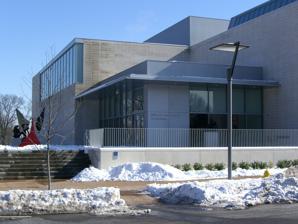
Building: Mildred Lane Kemper Art Museum
Country: United States of America
Year built: 1881
38°38′50″N 90°18′10″W / 38.647101°N 90.302757°W / 38.647101; -90.302757 Art museum in St. Louis, Missouri Mildred Lane Kemper Art Museum Location St. Louis, Missouri Type Art museum Director Sabine Eckmann Public transit access MetroBus Blue at Skinker station Website http://kemperartmuseum.wustl.edu The Mildred Lane Kemper Art Museum is an art museum located on the campus of Washington University in St. Louis , within the university's Sam Fox School of Design & Visual Arts . Founded in 1881 as the St. Louis School and Museum of Fine Arts , it was initially located in downtown St. Louis . It is the oldest art museum west of the Mississippi River . The Museum holds 19th-, 20th-, and 21st-century European and American paintings, sculptures, prints, installations, and photographs. The collection also includes some Egyptian and Greek antiquities and Old Master prints . The museum moved to its current home, designed by Pritzker Prize -winner Fumihiko Maki , in 2006. In 2018 the museum was closed for renovation as part of a $360 million campus transformation program at Washington University in St. Louis . One year later, it was reopened with a new 34-foot-tall polished stainless-steel facade, a sculpture garden, and nearly 50 percent more public display space. Founding and early years The museum was established in 1881 as part of Washington University in St. Louis, under the name of the St. Louis School and Museum of Fine Arts. Halsey C. Ives was the museum's first director, and during his tenure, the collection focused on contemporary American artists, notably William Merritt Chase . In 1905, St. Louis banker Charles Parsons donated his private collection to the museum. This collection, which included pieces by Frederic Edwin Church , established the museum as a major holder of contemporary American art. In 1906, the museum was moved to the Palace of Fine Arts in Forest Park , where it was housed until 1909, at which time its value was formally appraised at $700,000 ($23,700,000 today ). In that year, the City Museum of Art was formed, and began to acquire its own artwork funded from a unique civic tax levy, separately from the private university collection. Large parts of the university collection would remain "on loan" to the public museum until 1960. Olafur Eliasson's kinetic sculpture Your Imploded View (2001) on display in the foyer of the Mildred Lane Kemper Art Museum, hanging from a specially reinforced ceiling. As of the end of 1931, the university's collection of art was extensive, valuable, nameless, and homeless.  Its assets included the Charles Parsons collection plus works by Chase, Frederic Remington , Anders Zorn , Rosa Bonheur , and many others.  All these were either loaned to the city Art Museum, on display somewhere on campus, shown in Chancellor Throop 's home, or stored. The collection's value was estimated at $1,000,000, ranking with those of Harvard, Princeton, and Yale. The Janson years In 1941, the Russian-born German-American professor of art history H.W. Janson joined the university as professor in the St. Louis School of Fine Arts , and, as a separate task, guided a renewal of the art collection with a new focus on contemporary European artwork, particularly in acquiring works of Cubism , Expressionism and Surrealism . Janson's plan to sell popular canvases such as Frederic Remington 's A Dash for the Timber at the New York galleries of the Kende family drew comment from the local paper, wondering why St. Louisans had not been given preference. Janson sold 120 artworks, retained 80, and acquired 40 works by European modernists through the Kende Galleries: Paul Klee , Juan Gris , Theo van Doesburg . Janson also arranged for a permanent home for the museum's collection.  He departed in 1948, but in 1960, the museum moved to Steinberg Hall, located on the main university campus. At this time, the museum was also renamed as the Washington University Gallery of Art. Recent Recently, the museum has continued to focus on the acquisition of contemporary works, including pieces by Jackson Pollock , Robert Rauschenberg and Jenny Holzer . In 2004, the museum was again renamed, this time as the Mildred Lane Kemper Art Museum, as a division of the new Sam Fox School of Visual Art and Design. Two years later, in 2006, the museum moved to a new building adjacent to the old Steinberg Hall. The 65,000-square-foot (6,000 m 2 ) expansion was designed by Fumihiko Maki, and is also home to the Washington University Art and Architecture library and the department of Art History and Archaeology. In May 2018, the museum was closed as part of a larger construction project at Washington University . The expansion, on the north side of the Kemper Art Museum, created a new facade composed of 30-foot-tall pleated stainless steel panels. It also included a redesigned entrance and a new 2,700-square-foot exhibition space named the James A. Kemper Gallery. The museum's Florence Steinberg-Weil Sculpture Garden was relocated to a setting north of the Sam Fox School's new Anabeth and John Weil Hall. In September 2019, the newly expanded and renovated Mildred Lane Kemper Art Museum opened with a major exhibition of work by Ai Weiwei : "Bare Life". The Kemper Art Museum is currently part of the Sam Fox School of Design & Visual Arts at Washington University, which comprises the College of Art, the College of Architecture, and the Kemper Art Museum. The Sam Fox School was established in 2005 to link strong studio programs in modern art and architecture with the resources and programs of the Museum. Creation of the Sam Fox School follows a nearly $60 million investment in new and renovated art, architecture, and museum facilities. The five-building complex includes two new buildings by Pritzker Prize-winning architect Fumihiko Maki, including the Mildred Lane Kemper Art Museum building. The Sam Fox School is dedicated to the creation, study, and exhibition of multidisciplinary and collaborative work with an emphasis on fostering creativity and intellectual exchange. Exhibits and collection The Mildred Lane Kemper Art Museum has four exhibition spaces: the Barney A. Ebsworth Gallery, Garen Gallery, Bernoudy Permanent Collection Gallery, and teaching gallery. Some exhibitions include To See Without Being Seen: Contemporary Art and Drone Warfare, Rashid Johnson : Message to Our Folks, and Notations: Contemporary Drawing as Idea and Process. The permanent collection of the museum, exhibited on its top floor and within the Florence Steinberg Weil Sculpture Garden, includes extensive representation by 19th, 20th and 21st Century works. El Greco , Resurrection , 1600–05 Aelbert Cuyp , Cows with a Milkmaid in a Farmyard , 1650 Thomas Cole , Aqueduct near Rome , 1832 George Caleb Bingham , Daniel Boone Escorting Settlers Through the Cumberland Gap , 1851–52 Frederic Edwin Church , Sierra Nevada de Santa Marta , 1883 Joaquin Sorolla y Bastida , Another Marguerite! , 1892 Edvard Munch , Portrait of Irmgard Steinbart , 1913 George Bellows , Portrait of Garaldine Lee, No. 1 , 1914 Theo van Doesburg , Composition VII (The Three Graces) , 1917 Max Beckmann , Les Artistes mit Gemüse (Artists with Vegetable) , 1943 Arshile Gorky , Golden Brown Painting , 1943–44 Newman Money Museum The Newman Money Museum opened October 25, 2006 on the bottom floor of the Mildred Lane Kemper Art Museum. The museum includes an exhibition space as well as a numismatics library and scholarly work space. The collection was donated by American numismatist Eric P. Newman and his wife Evelyn Newman , containing a broad array of coin and paper money, but primarily focusing on Colonial and early American money. The museum is curated by Tom Serfass and also features items documenting Benjamin Franklin 's role as a figure of early American Colonial paper money. Exhibits have also focused on lasting influence of Spanish specie coinage, depiction of women and African-Americans on money, and creation and production of money including sketches, a collection of coin counters and changers, and rare examples of printing errors. The Newman Money Museum closed in 2018 with the expansion of the Kemper Art Museum. Notes